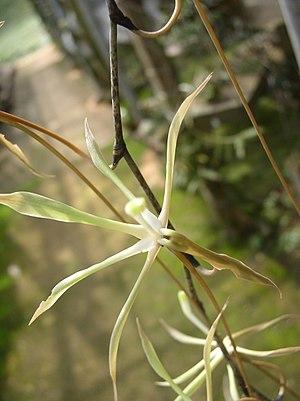
Inflorescence lâche en zigzag
Aerangis gracillima J.C. Arends & J.Stewart est une espèce de plantes de la famille des Orchidaceae et du genre Aerangis, présente au Cameroun et au Gabon.